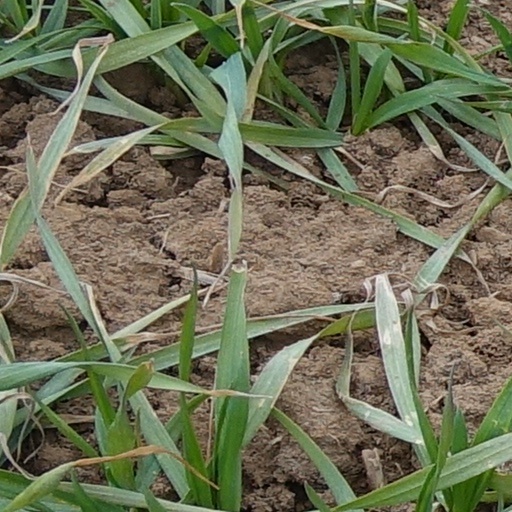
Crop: wheat